John R. Levine

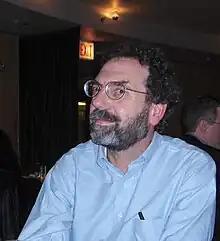
John Levine in 2004

John R. Levine is an Internet author and consultant specializing in email infrastructure, spam filtering, and software patents.